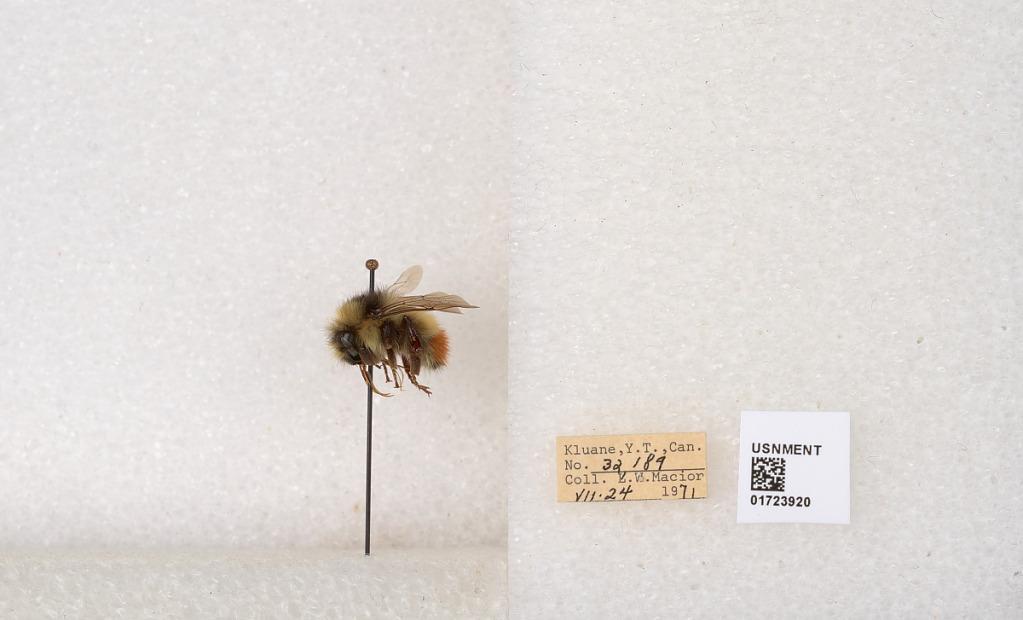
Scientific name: Bombus flavifrons Cresson
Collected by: L. Macior
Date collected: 1971-7-24
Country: Canada
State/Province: Yukon Territory
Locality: Kluane National Park and Reserve
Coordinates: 60.7493, -139.504